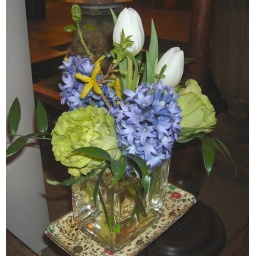
Sassy and stylish - served up in a glass vase. Seasonal flower mix. $25